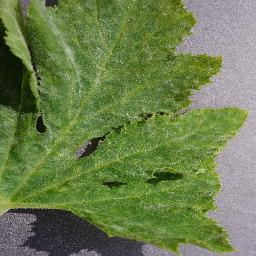
Label: Squash___Powdery_mildew